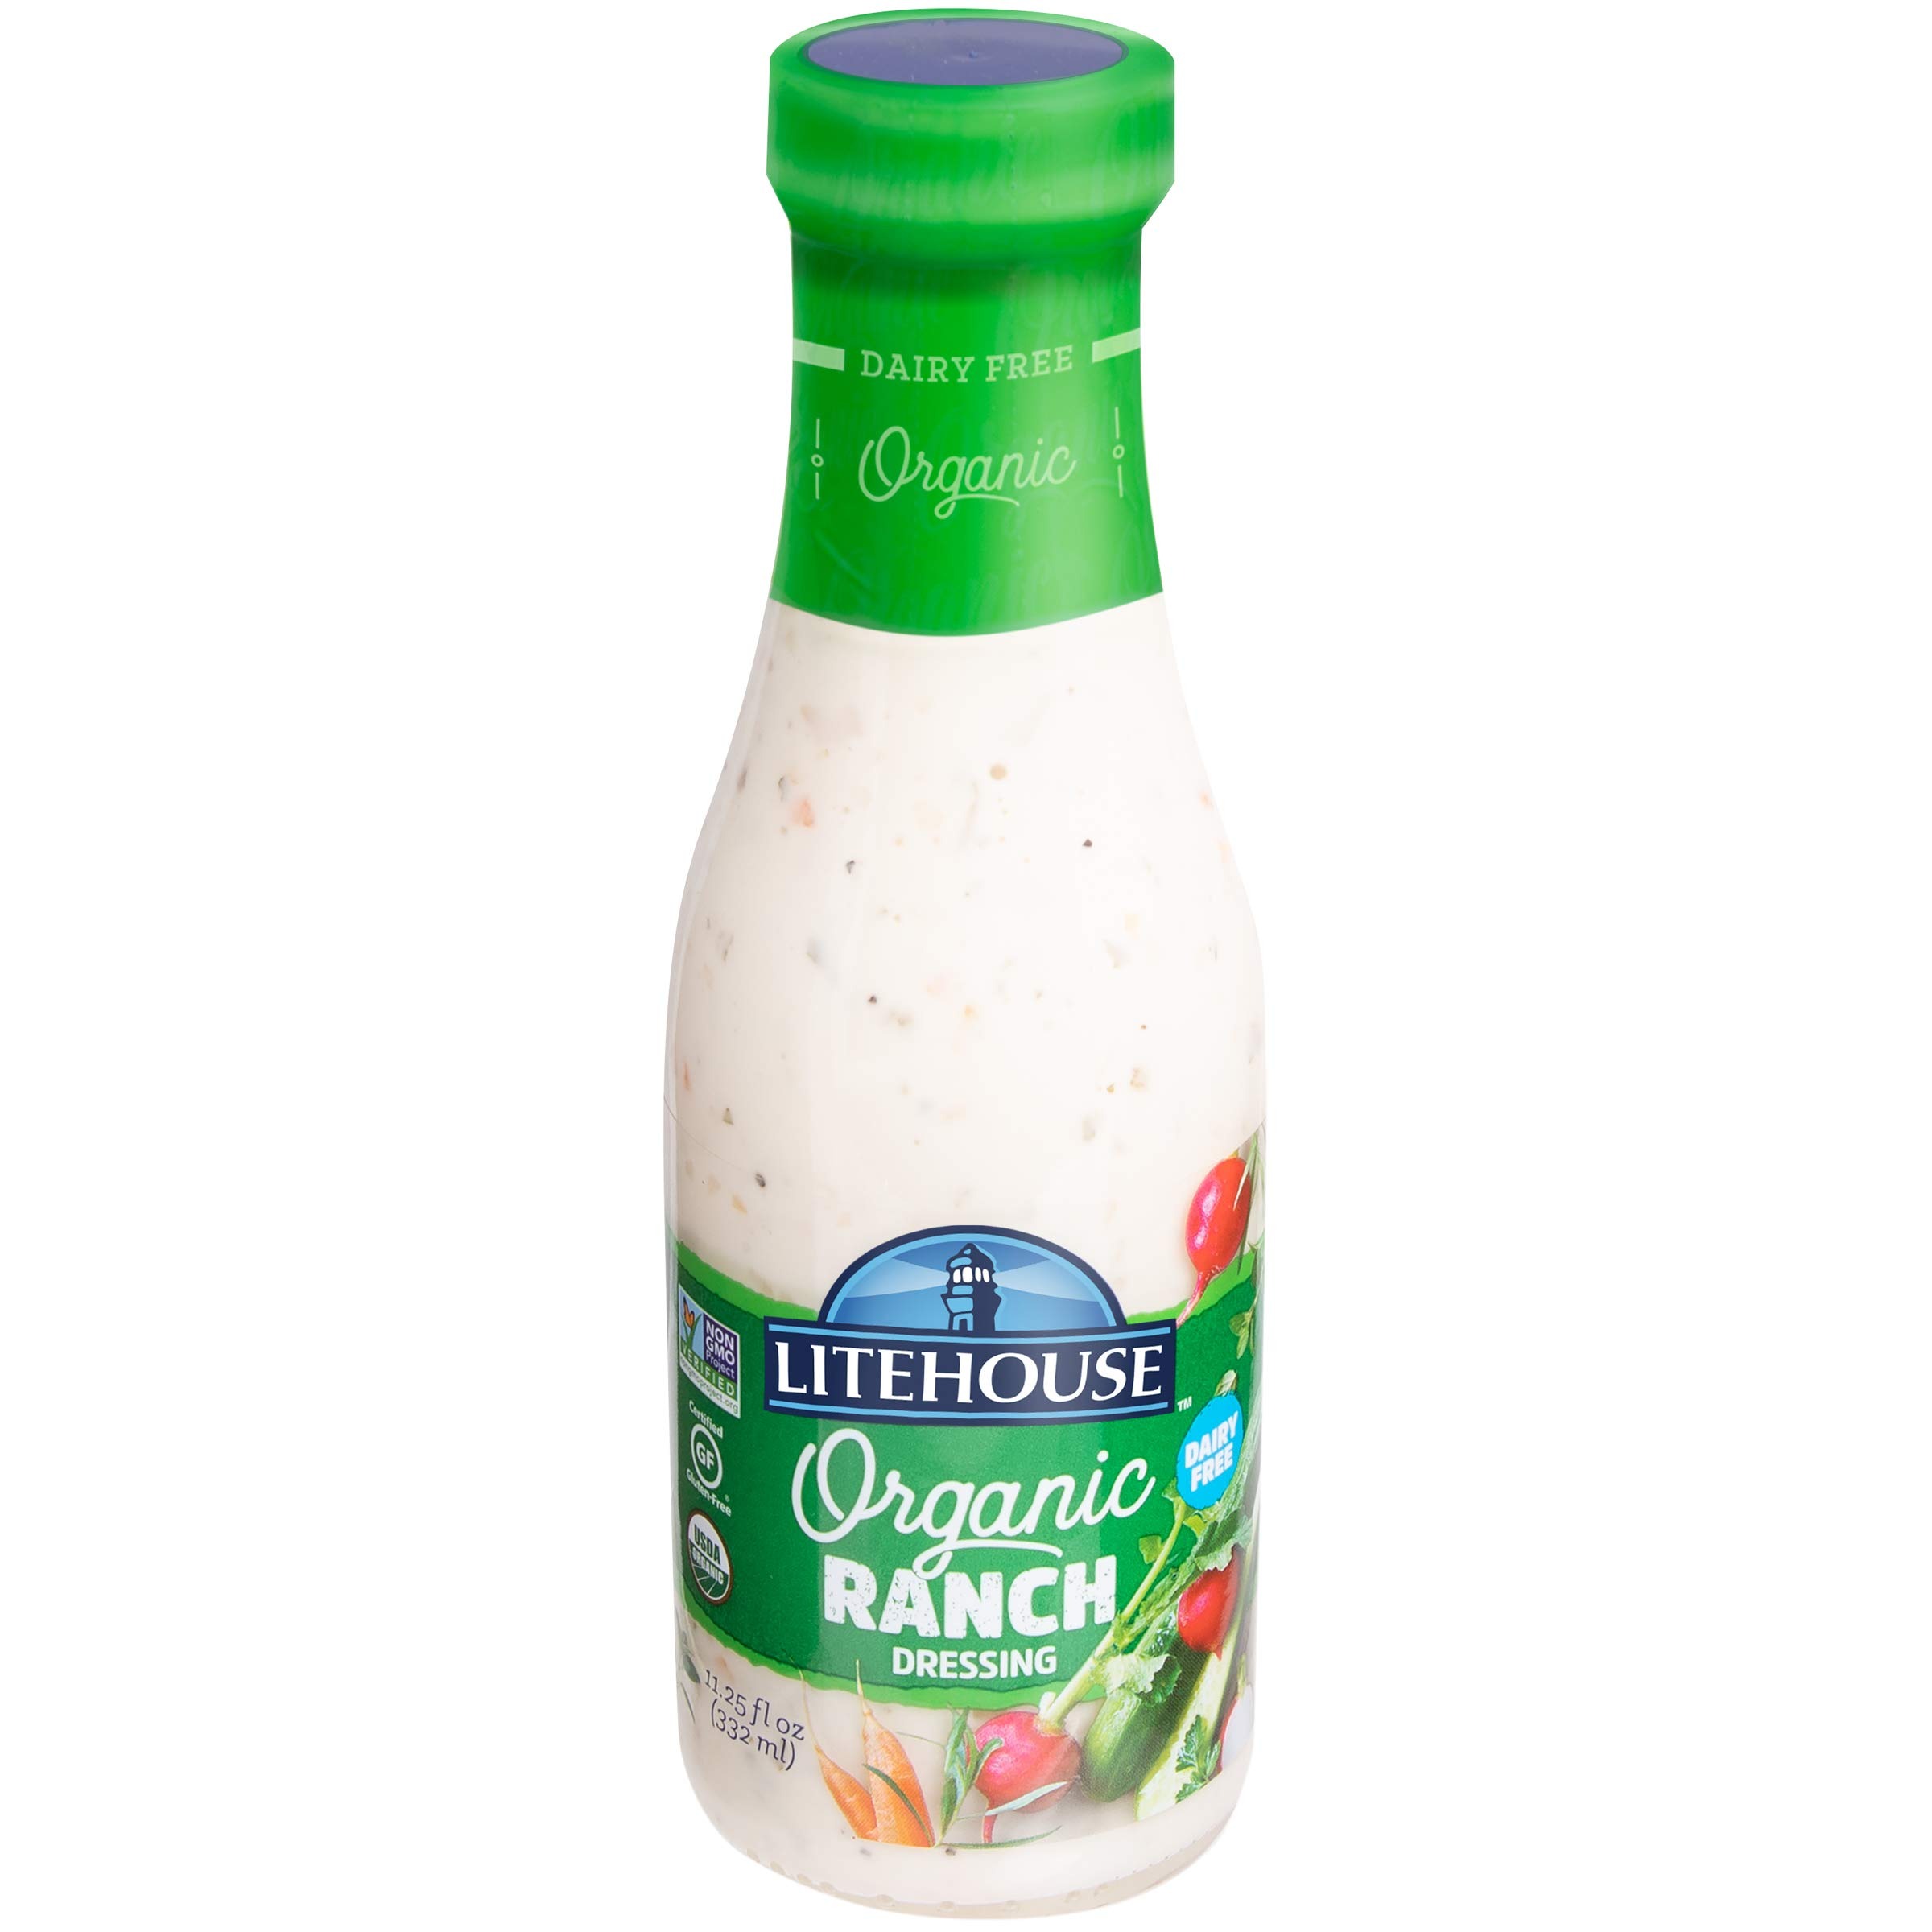
Item Name: Litehouse Organic Dressing, Ranch, 11.25 Fluid Ounce (us)
Bullet Point 1: Ranch flavor
Bullet Point 2: Dairy free
Value: 11.25
Unit: fl oz

Price: 5.99